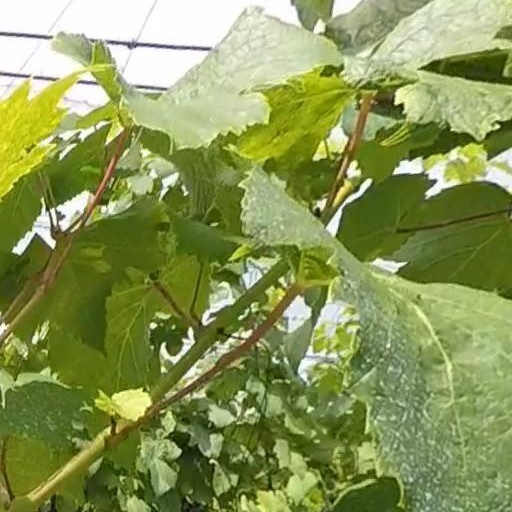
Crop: grape